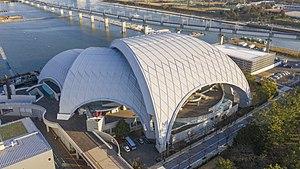
Le centre international de natation de Tokyo Tatsumi est un complexe sportif dédié à la natation, situé dans l'arrondissement de Kōtō, à Tokyo, au Japon. Il a accueilli plusieurs Championnats nationaux de natation et sera utilisé lors des Jeux olympiques d'été de 2020 pour les épreuves de water-polo.